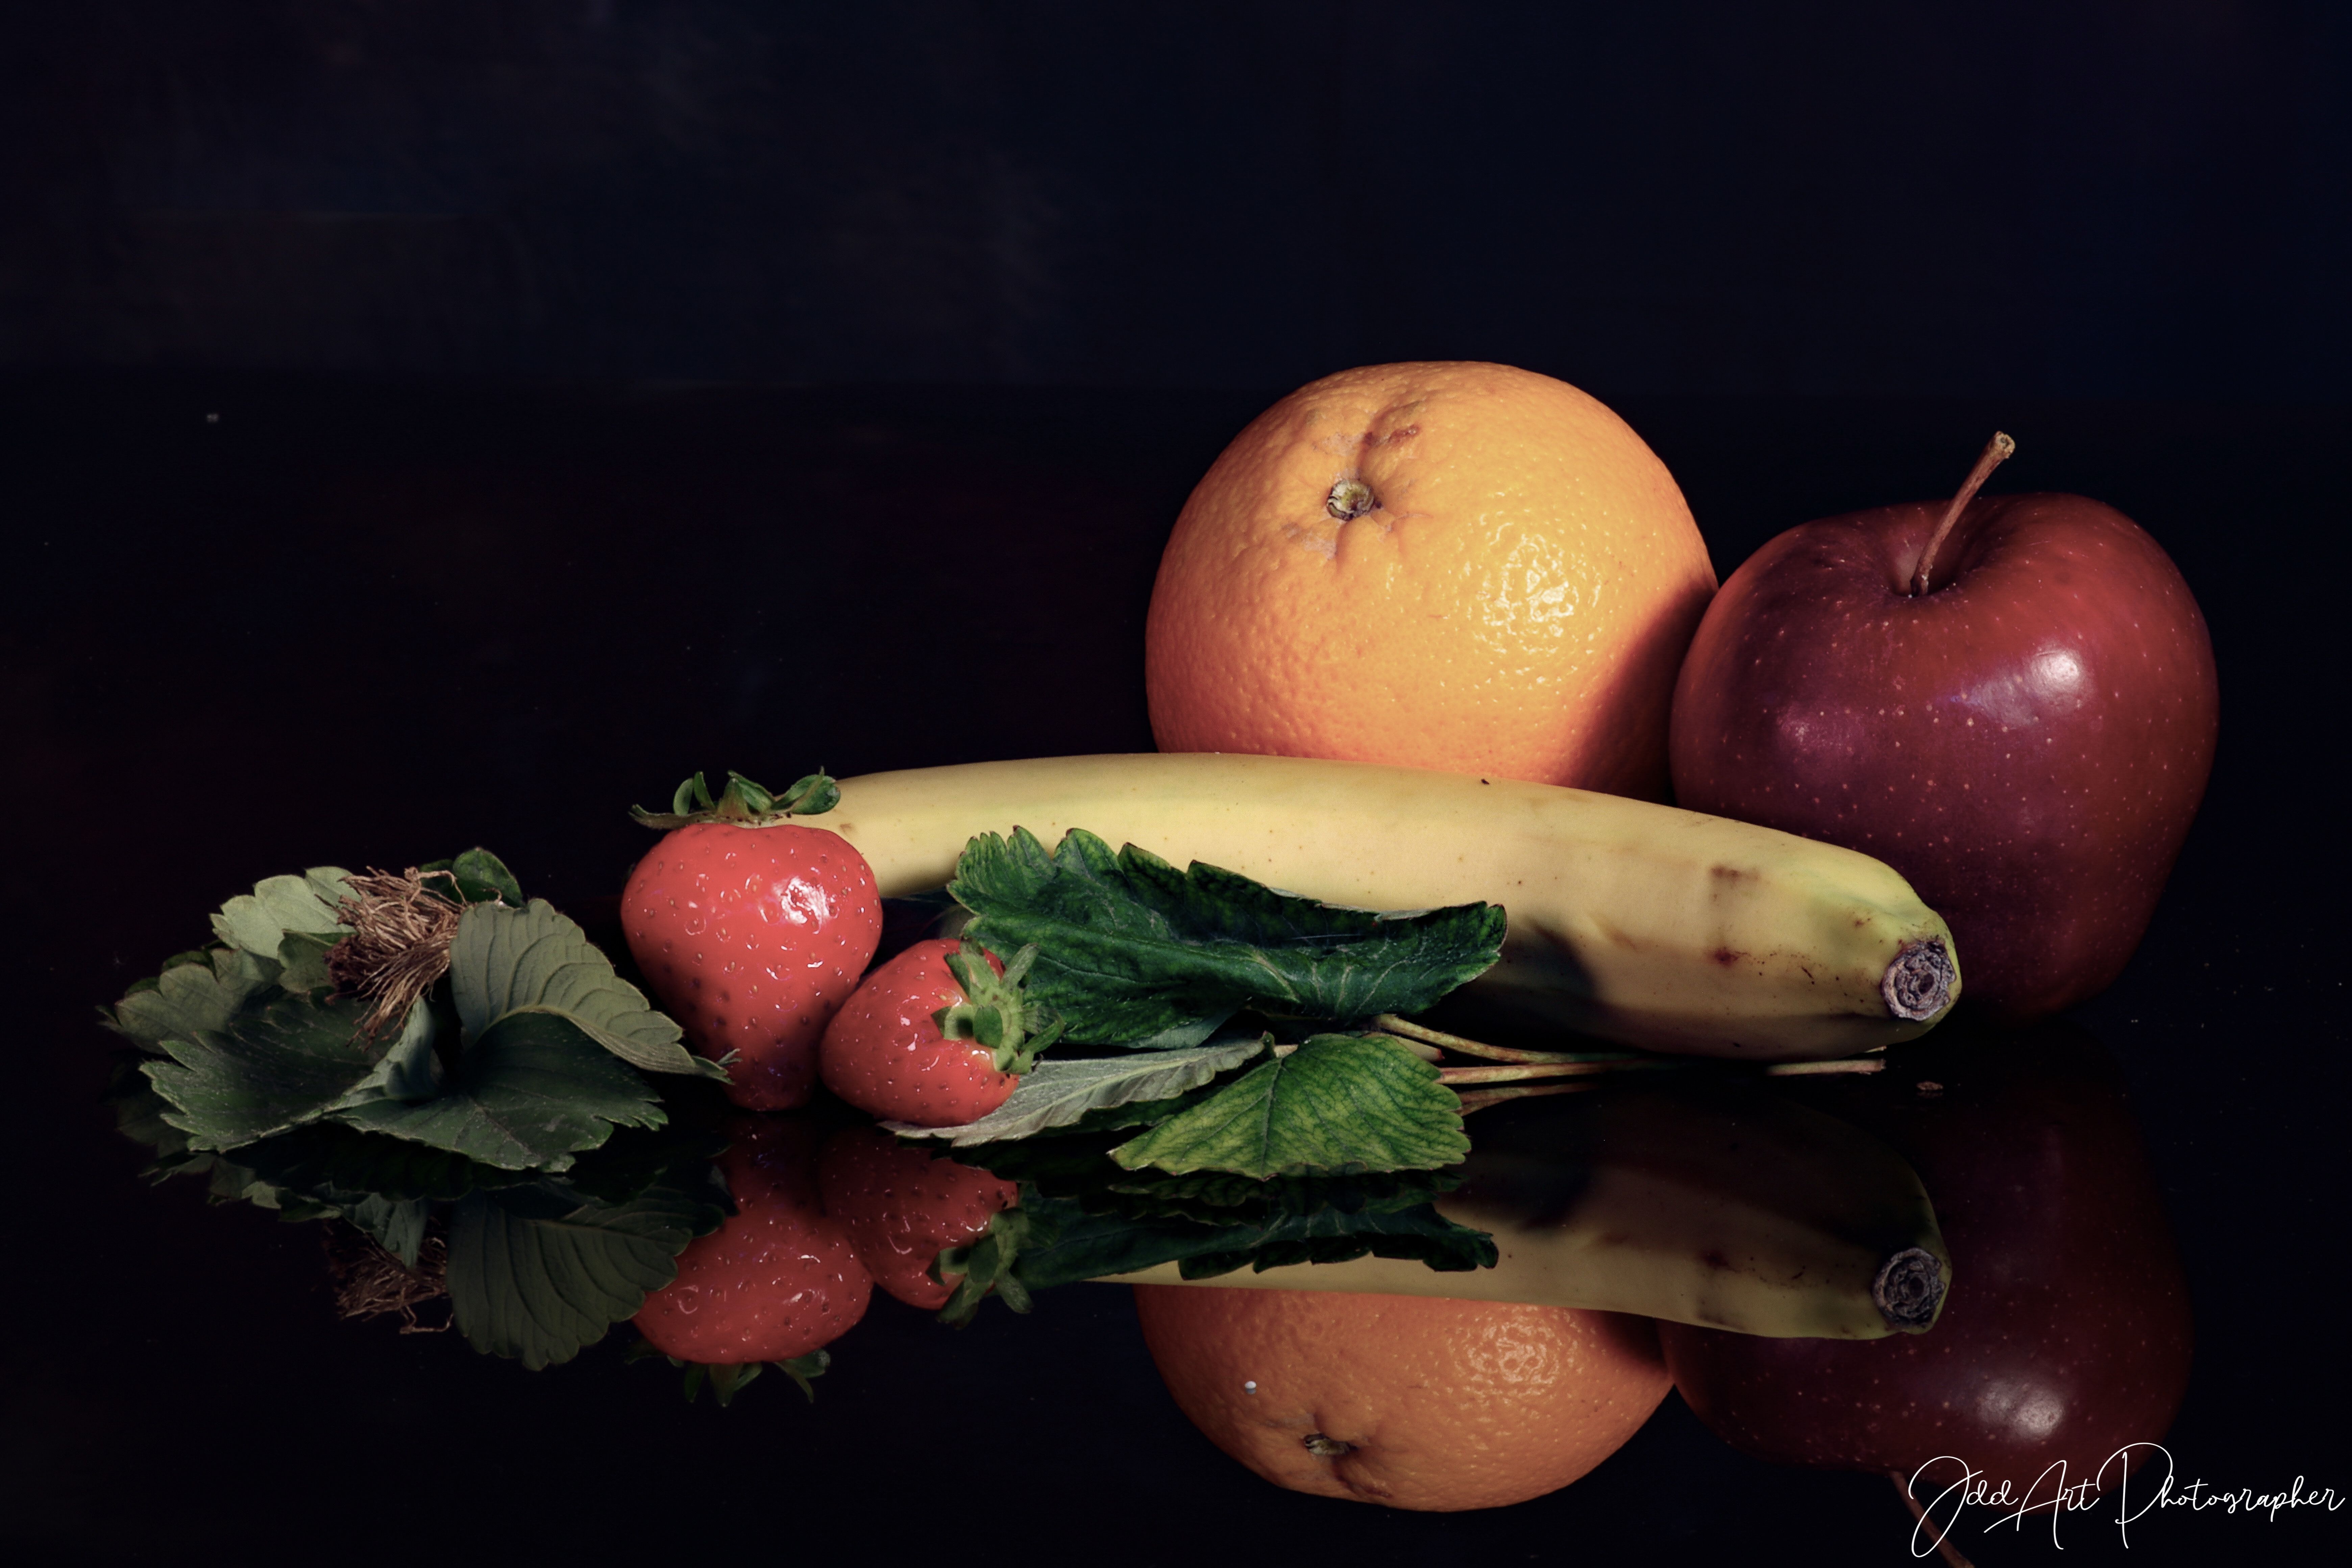
The beauty of fruits
Image of an artistic arrangement of assorted fruits, apple, orange, banana, strawberry and leaves, placed on a glossy surface with a dark black background.
The scene depicts an artistic arrangement of various fruits, an apple, an orange, a banana, a strawberry, and leaves, placed on a glossy surface with a dark black background, a front-facing camera angle, an artistic and dramatic overall atmosphere, and bright, warm colors.
Labels: Food, Fruit, Plant, Produce, Citrus Fruit, Grapefruit, Apple, Orange, Banana, Pear, Berry, Raspberry, strawberry leaves, Strawberry, Background, watermark
Camera: Canon Canon EOS 90D
Lens: 100.0mm, (173) 100mm
Aperture: F32
Exposure: 2.5 sec
ISO: 100
Focal length: 100.0 mm